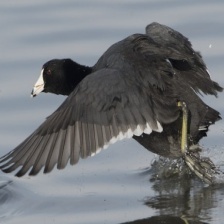
Species: AMERICAN COOT
Scientific name: FULICA AMERICANA